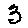
Label: 3